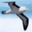
Label: bird